WWF/AJPW/NJPW Wrestling Summit

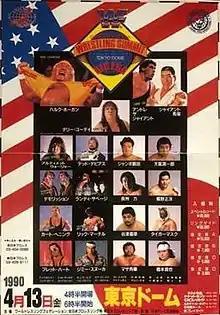
Japanese language poster for the event

The Wrestling Summit was a professional wrestling supercard show that was produced and scripted collaboratively between the US-based World Wrestling Federation (WWF) and the Japanese All Japan Pro Wrestling (AJPW) and New Japan Pro-Wrestling (NJPW) promotions. The joint venture show took place on April 13, 1990 in the Tokyo Dome, in Tokyo, Japan and reportedly drew 53,742 spectators. The event was the only time the three promotions produced a joint show, although NJPW and WWF had previously worked together in the 1970s and '80s.